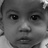
Emotion: neutral